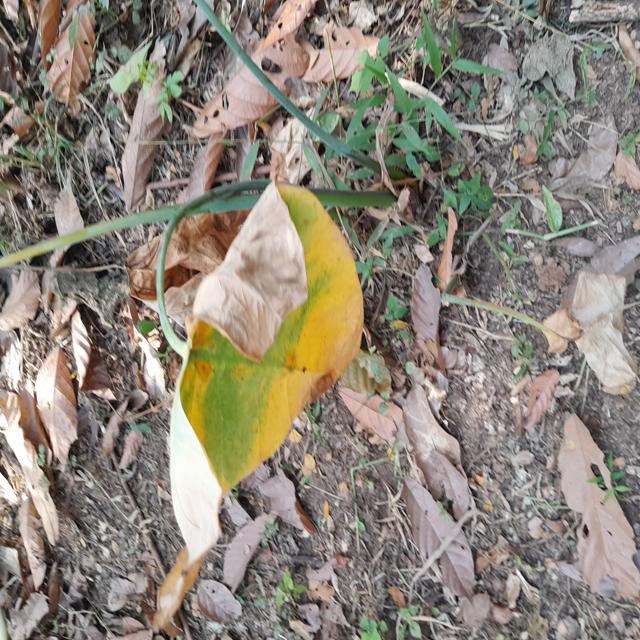
Label: Late_Blight